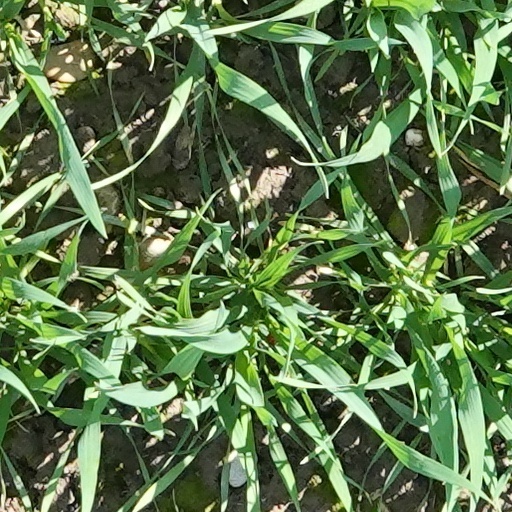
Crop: wheat